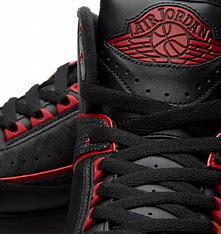
Brand: Jordan
Model: 2 Retro